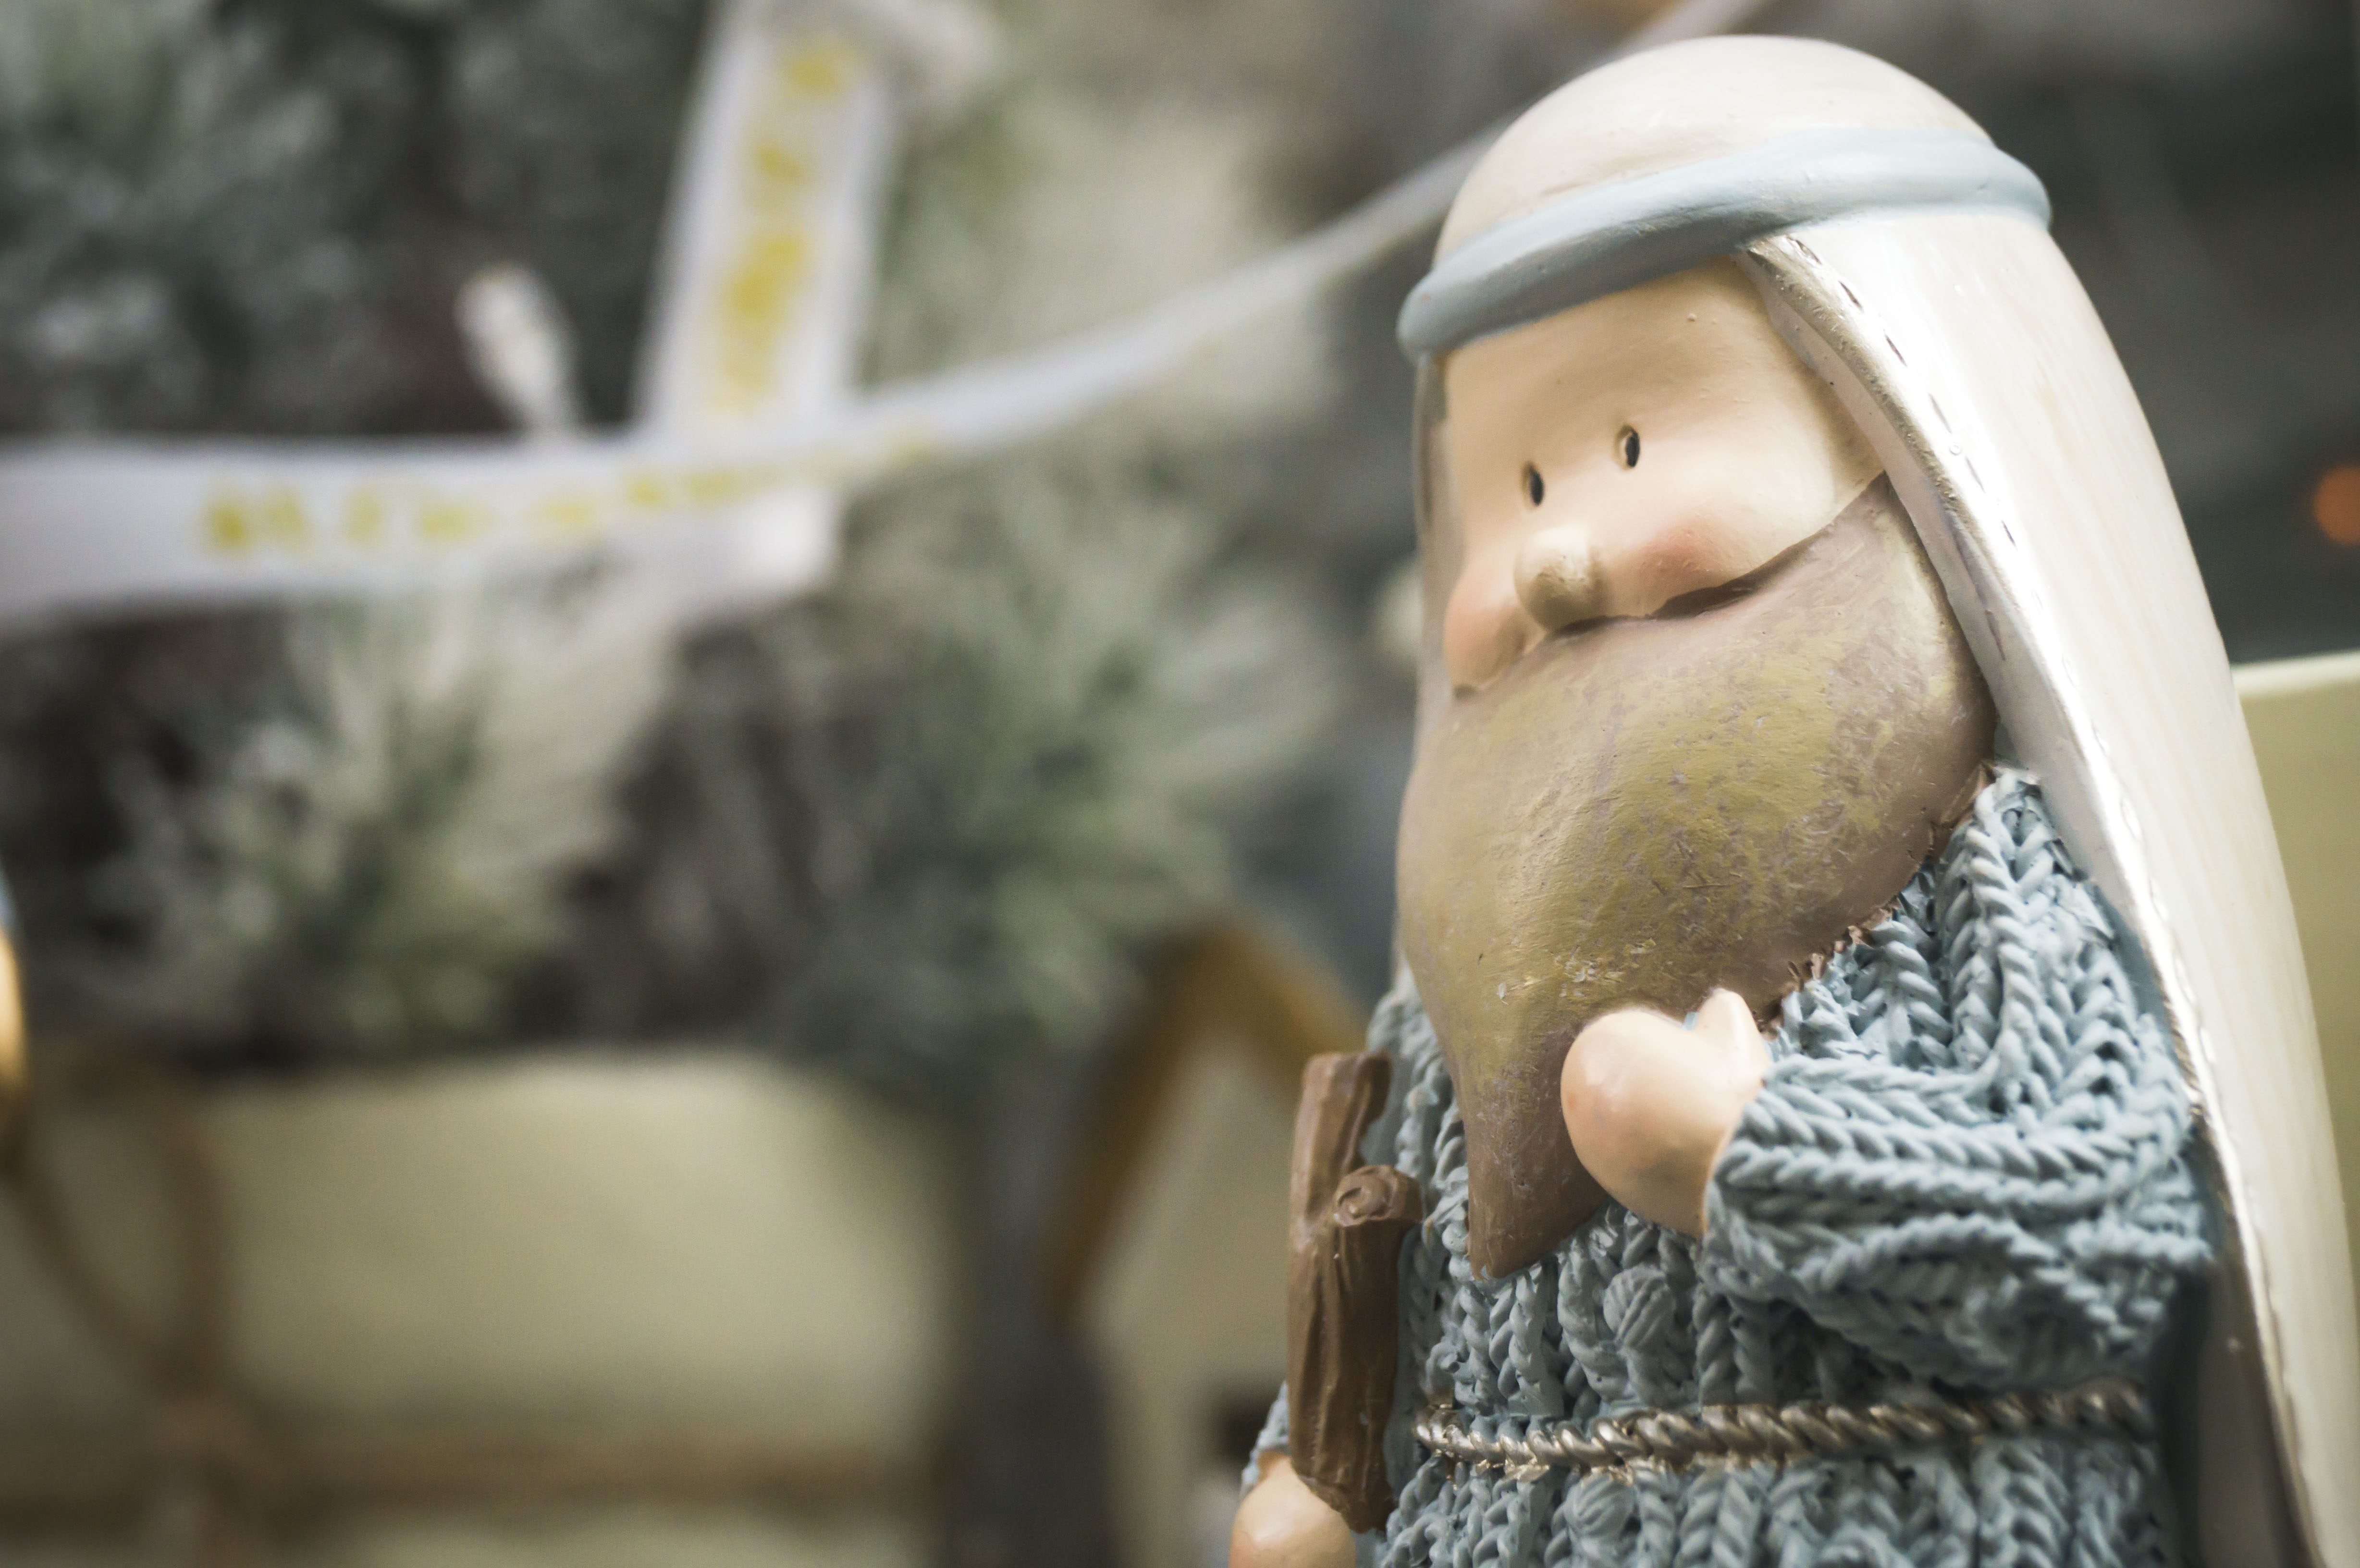
person, christmas, toy, beard, kids, art, snowman, crib, handicraft, giuseppe, facial hair